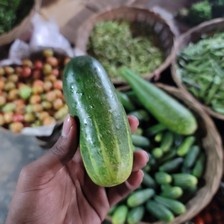
Label: cucumber